Microsystems International

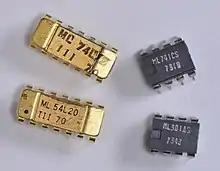
MIL standard bipolar digital TTL logic (ML54L20, ML74L72) and linear opamp (ML301, ML741) components

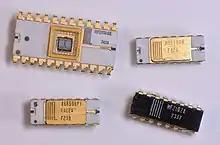
MIL MF1702 2kb EPROM, MD6150 256b bipolar SRAM, MF1402 1kb dynamic shift register, and MF2102 1kb NMOS SRAM

MIL manufactured both bipolar and MOS semiconductor devices, including standard TTL digital logic components and linear products such as operational amplifiers, as well as a variety of memory components. In 1971, MIL became a second source for the Intel 1103 DRAM IC. The licensing fee paid by MIL to Intel meant that Intel could show a profit in 1971 for the first time in its history.